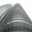
Label: skyscraper